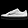
Label: Sneaker